Wojciech Szczęsny

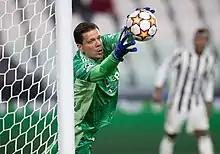
Szczęsny making a save for Juventus in 2021

On 19 July 2017, Szczęsny was signed by Juventus for a €12.2 million initial fee (plus an additional €3.1m in conditional bonuses) on a four-year contract. Although it was reported that Szczęsny would initially serve as a back-up to Gianluigi Buffon under manager Massimiliano Allegri, the latter goalkeeper's intention to retire at the end of the 2017–18 season saw Szczęsny labelled as a potential long-term replacement for Buffon in the media. On 9 September 2017, Szczęsny made his first appearance for Juventus, achieving a clean sheet as he started in their third match of the season, a 3–0 home win over Chievo in Serie A.